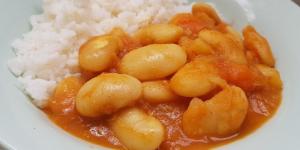
estofado de judias con tomate y cebolla